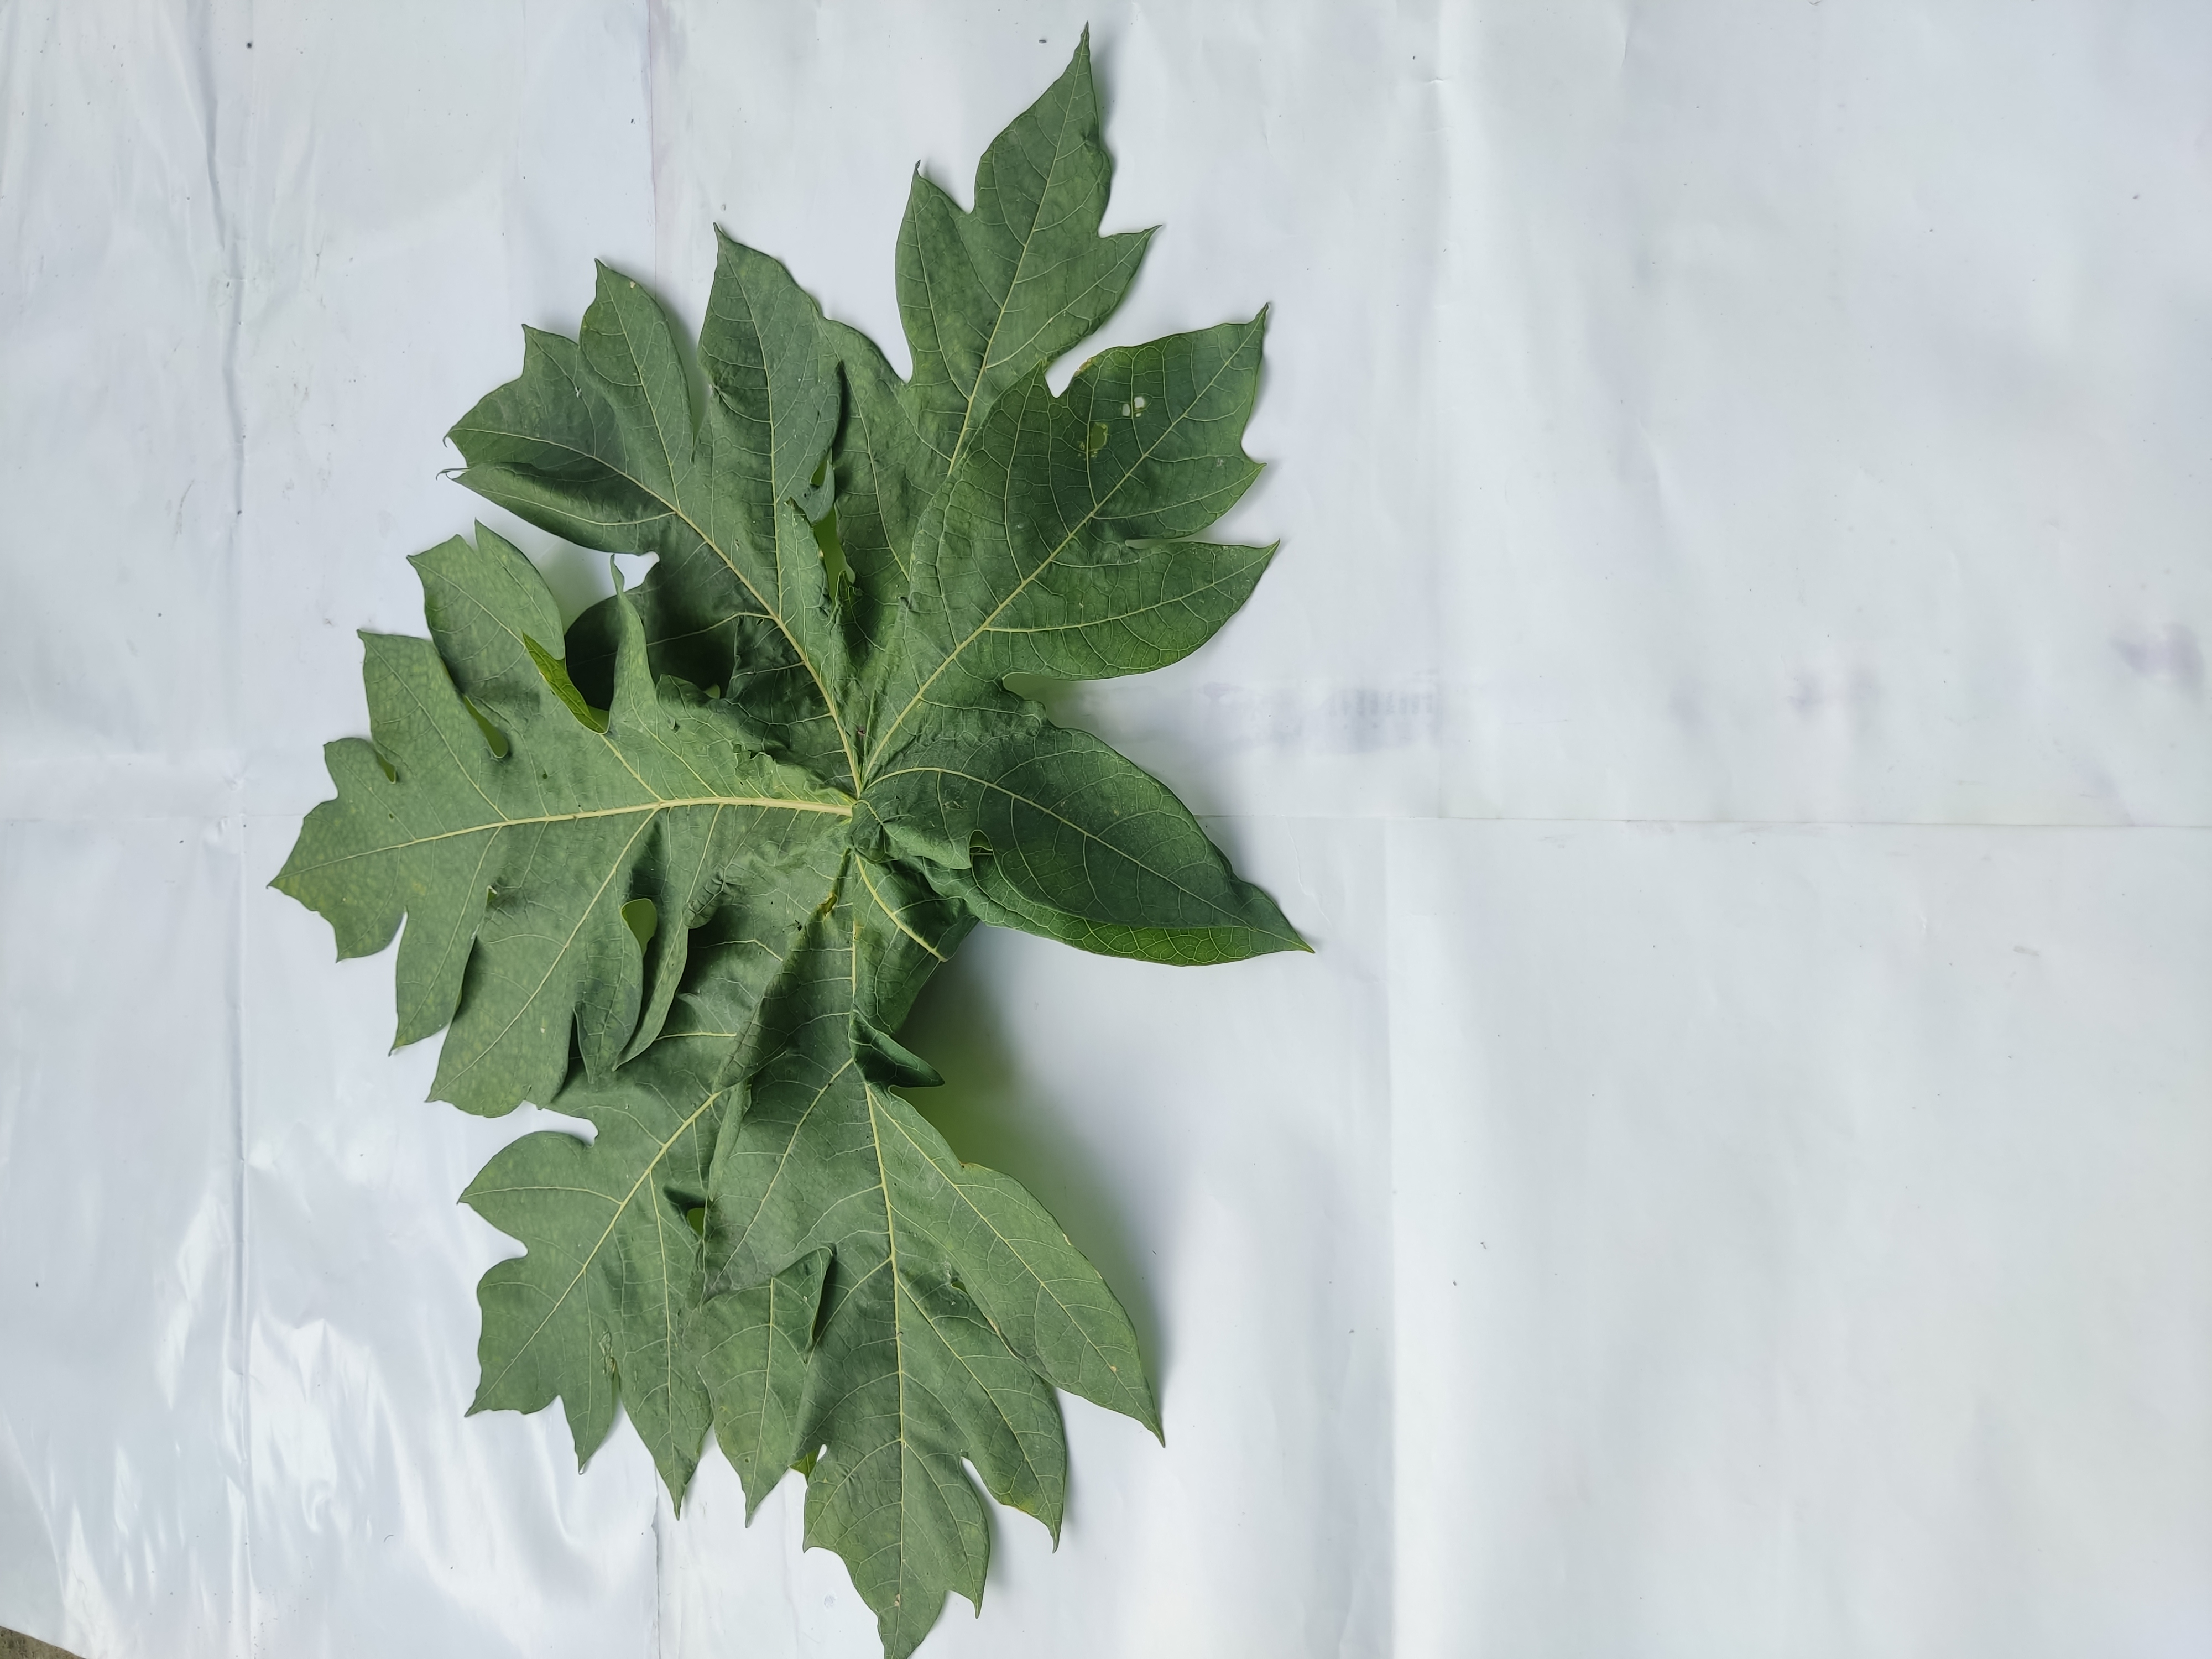
Label: Ring Spot